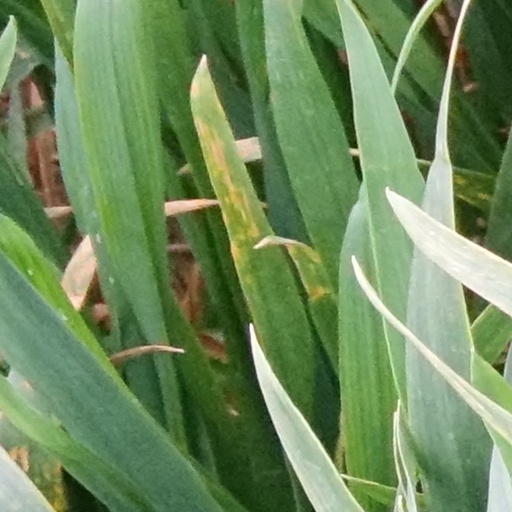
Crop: wheat